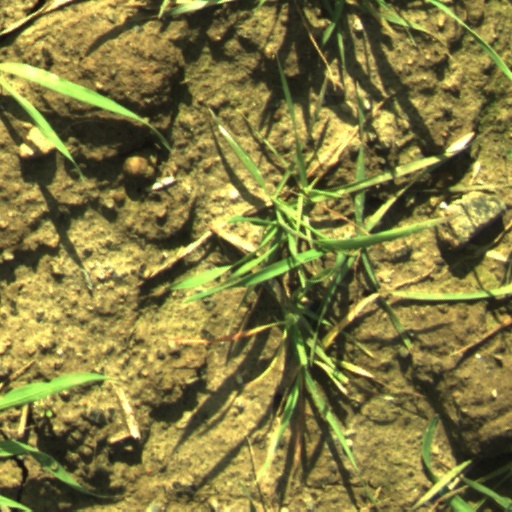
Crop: wheat